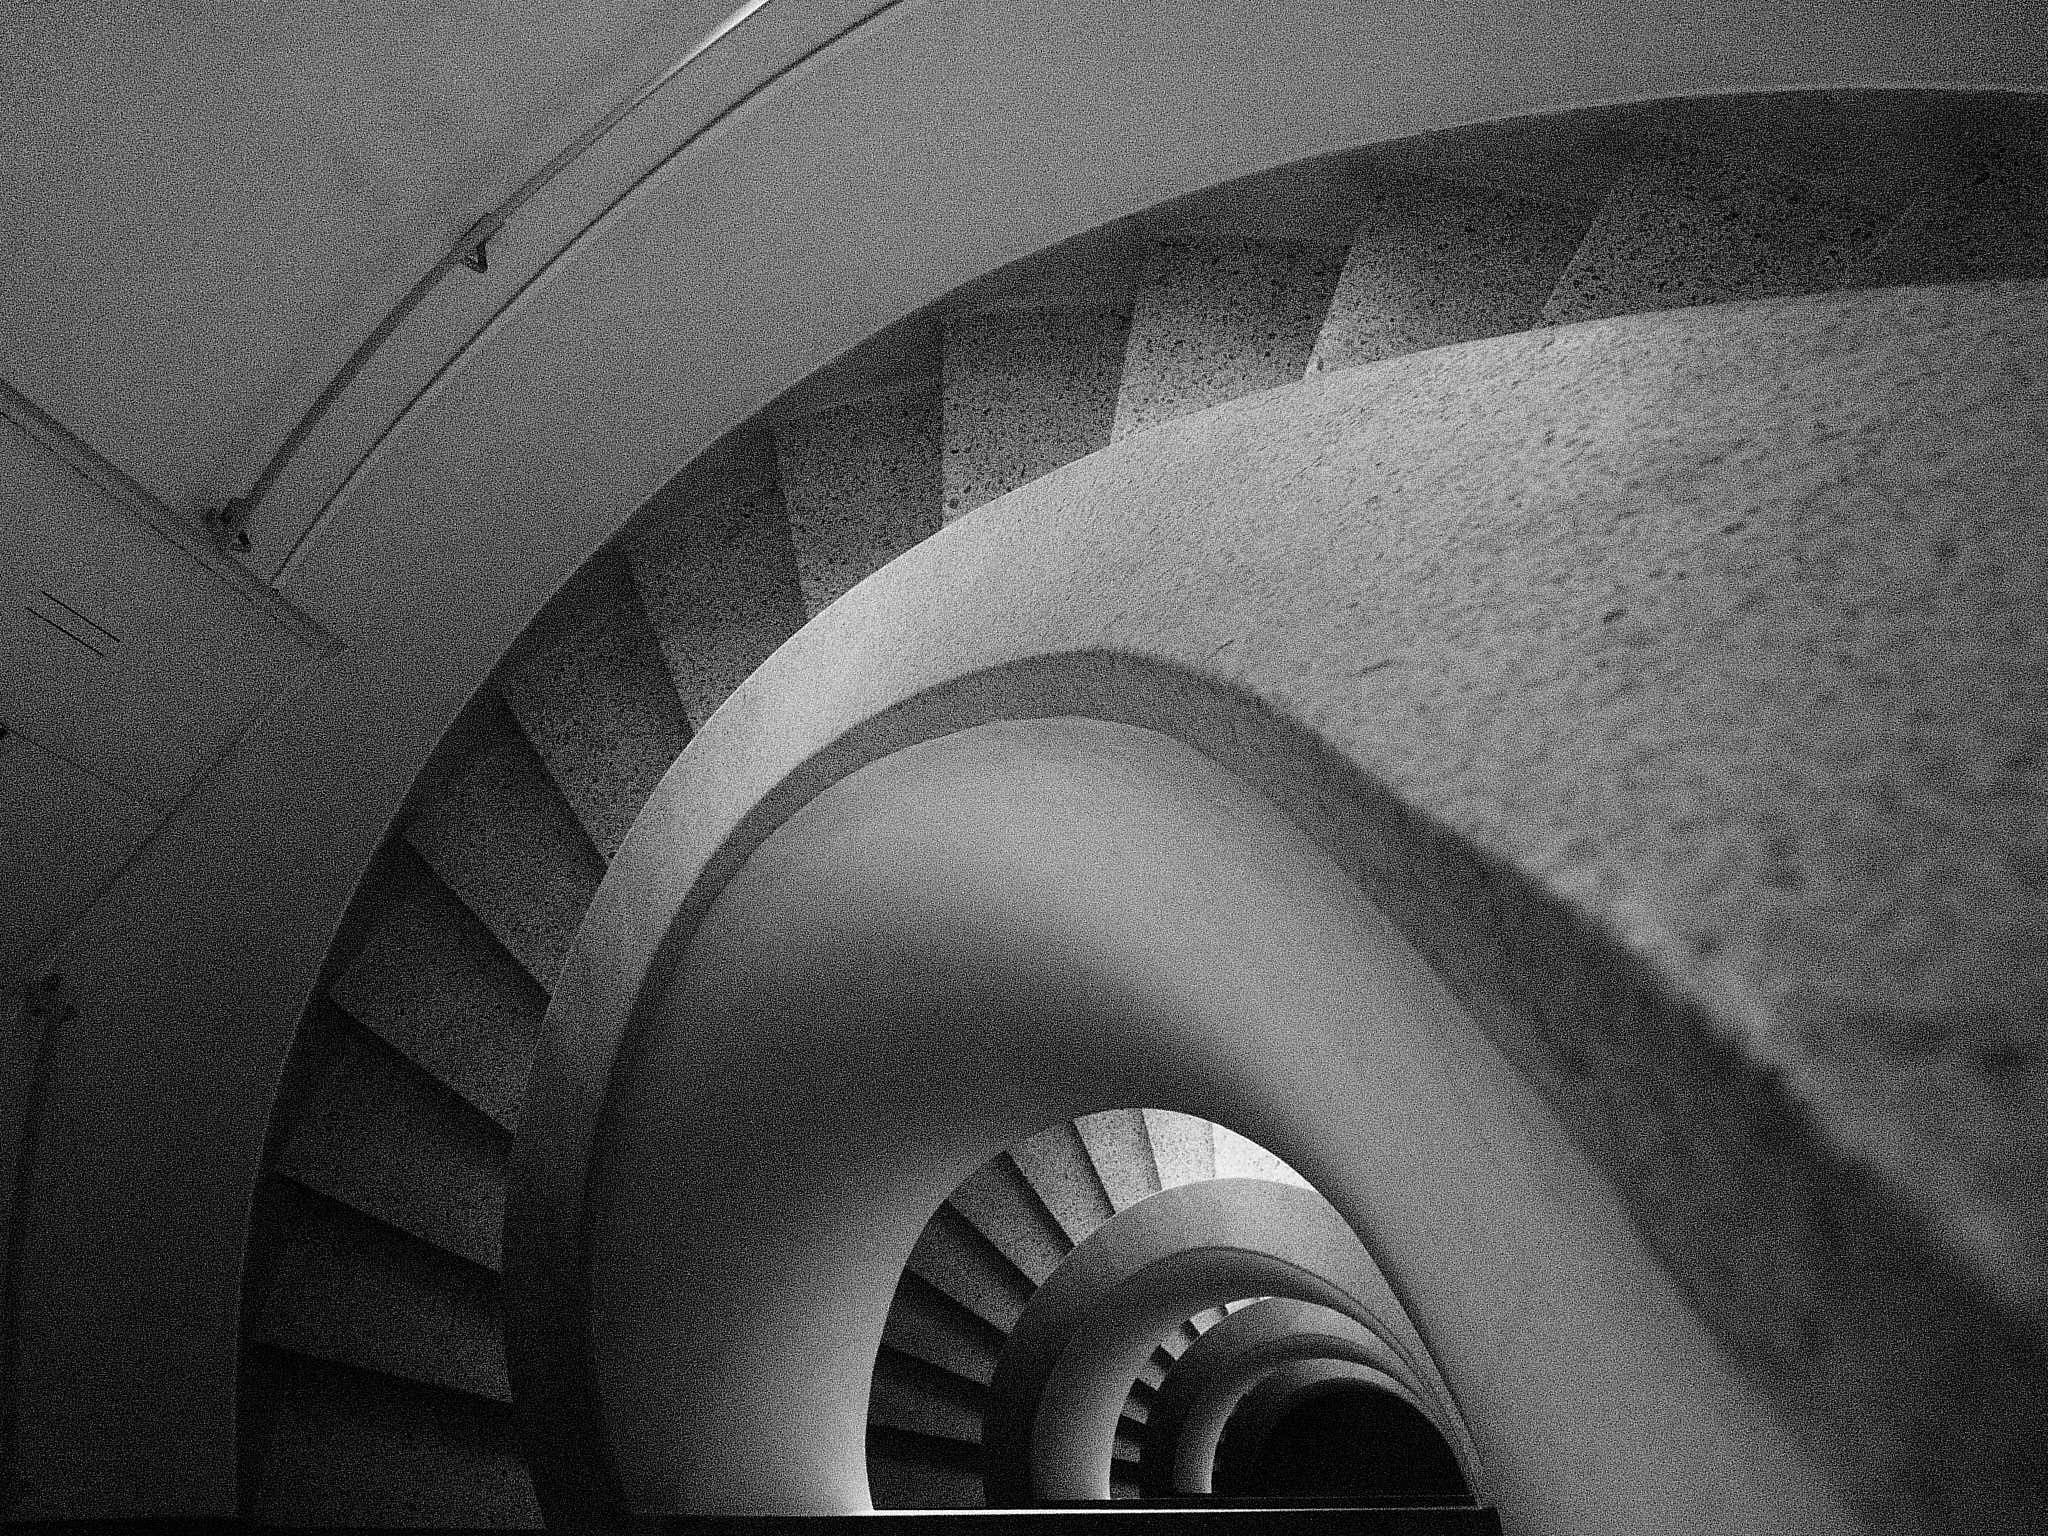
light, black and white, architecture, white, photography, wheel, spiral, line, darkness, black, monochrome, circle, symmetry, shape, monochrome photography